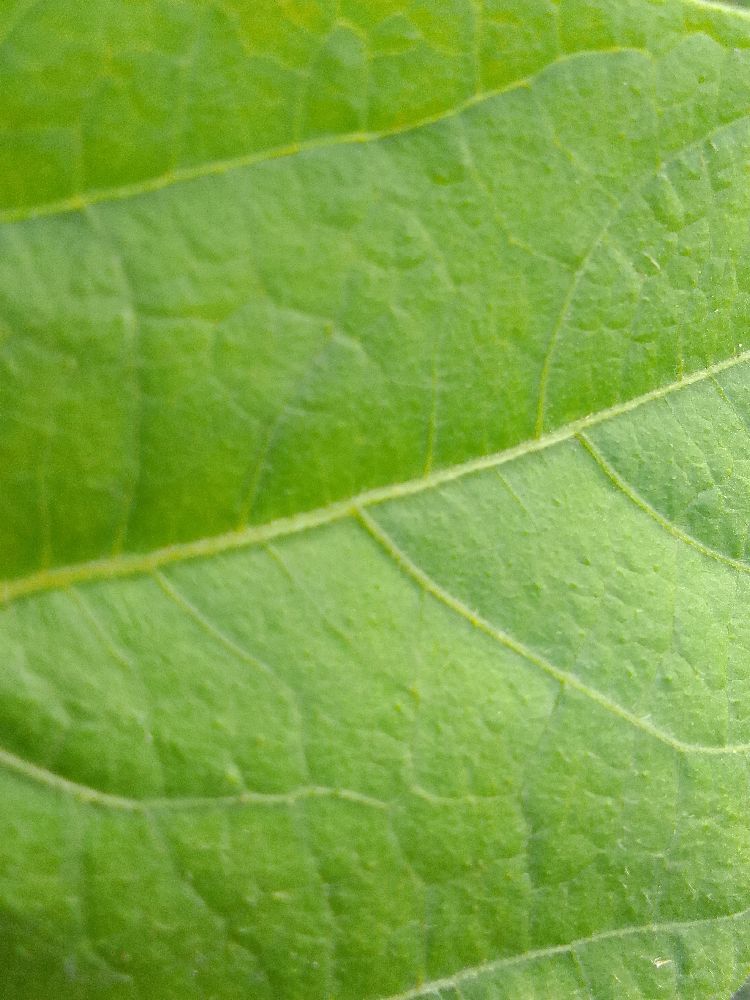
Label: healthy